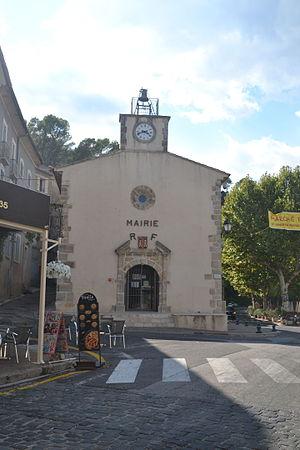
mairie d'Entrecasteaux
Entrecasteaux est une commune française située en Pays d'art et d'histoire de la Provence Verte dans le département du Var, en région Provence-Alpes-Côte d'Azur.